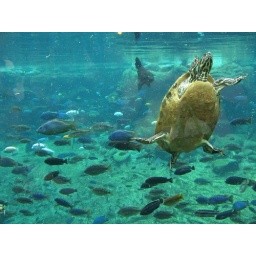
Cute turtle swimming in the big aquarium at Busch Gardens